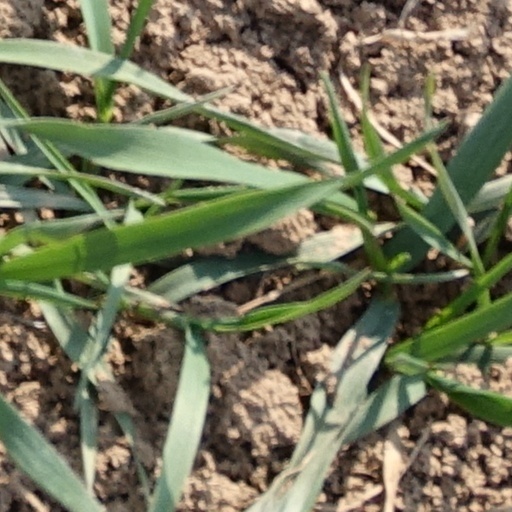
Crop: wheat